Justin Vernon

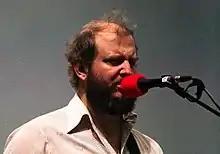
Vernon with Bon Iver in Barcelona, Spain at Primavera Sound in 2019

In March 2020 the Ryan Olson-produced album "Sorry You Couldn't Make It" by Swamp Dogg was released, with Vernon playing guitar on all tracks. He had previously appeared as a guest on Swamp Dogg's 2018 album "Love, Loss & Autotune". Later in 2020, Vernon collaborated with Taylor Swift to write and feature on the song "Exile", with an instrumental credit on "Peace", for her eighth studio album "Folklore". Swift released her ninth studio album "Evermore", a surprise follow-up album to "Folklore". Vernon co-wrote the title track and played other instruments as well as performed background vocals on several tracks.